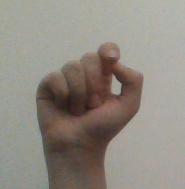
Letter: fa